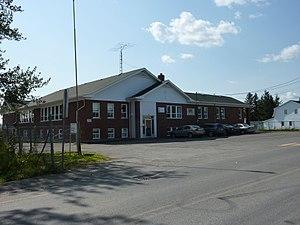
École primaire de La Rédemption
La Rédemption est une municipalité de paroisse de la province de Québec, au Canada, située dans la municipalité régionale de comté de La Mitis, au Bas-Saint-Laurent.